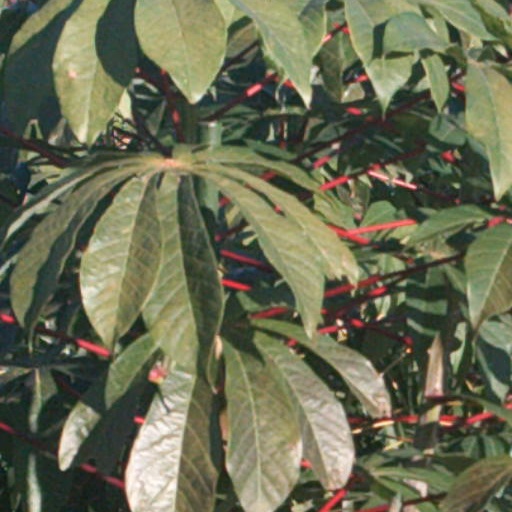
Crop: cassava